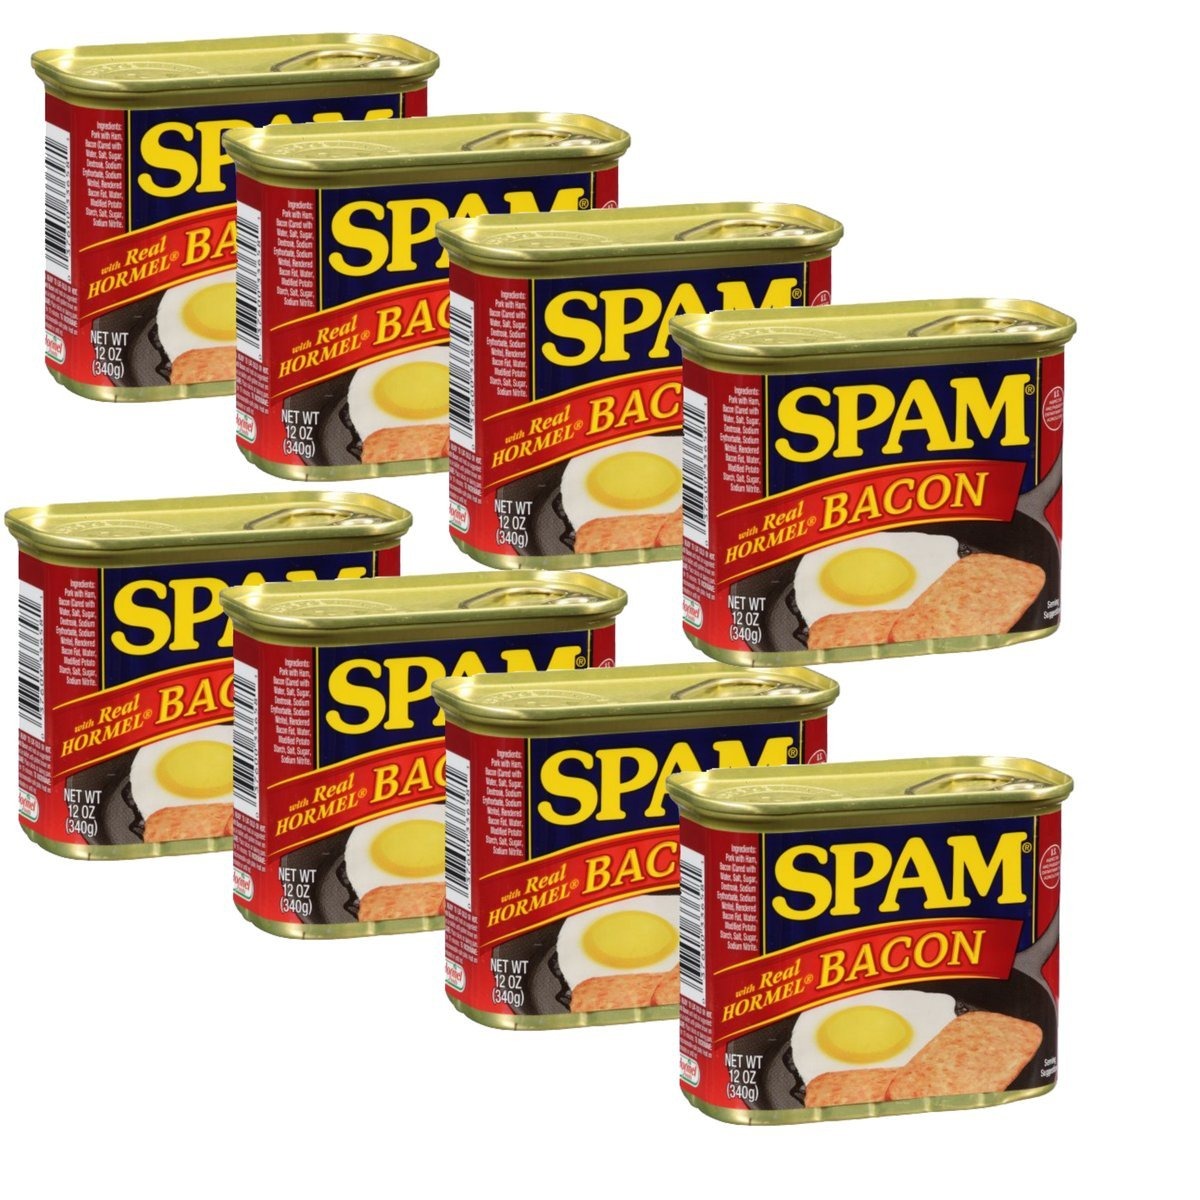
Item Name: Spam Luncheon Meat Can, with Real Hormel Bacon, 12 Ounce (8 Count)
Product Description: SPAM with Real Hormel Bacon is love at first bite. And second bite. And every subsequent bite.
Value: 96.0
Unit: Ounce

Price: 11.64